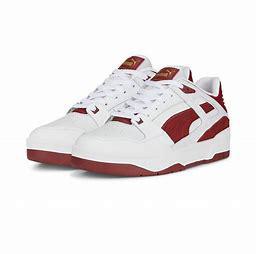
Brand: Puma
Model: Slipstream